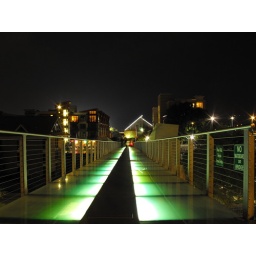
The glass bridge in downtown Chattanooga by night.